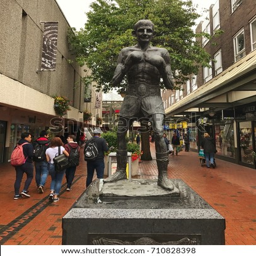
the shopping centre showing the memorial statue to the town 's famous boxer